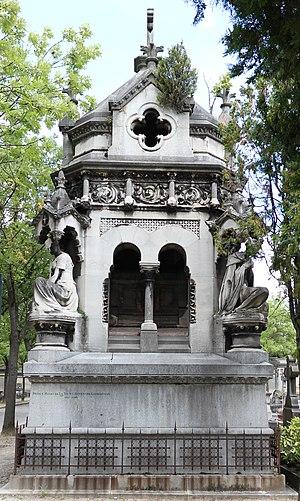
Sépulture de Tomás Terry (1808-1886), homme d'affaires cubain. Monument orné de quatre statues en marbre blanc